Uesugi Kagekatsu

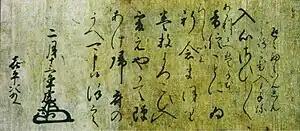
Letter from Uesugi Kenshin to Uesugi Kagekatsu.

Kagekatsu was the son of Nagao Masakage, the head of the Ueda Nagao clan and husband of Uesugi Kenshin's elder sister, Aya-Gozen. After his father died, he was adopted by Kenshin. His childhood name was Unomatsu.